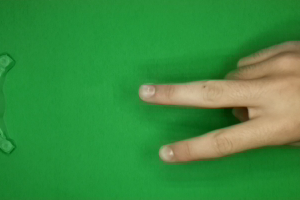
Label: scissors